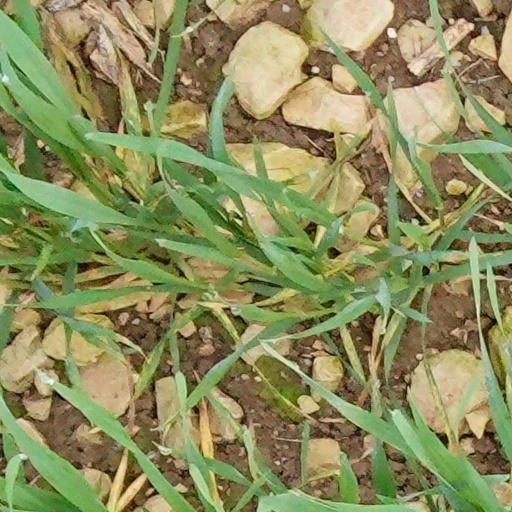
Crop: wheat